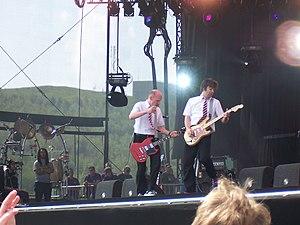
The Presidents of the United States of America, souvent abrégé PUSA, The Presidents ou Pot USA, est un groupe de rock alternatif américain, originaire de Seattle, dans l'État de Washington. Il est formé en 1993 et se sépare en 2016. Pendant 23 ans d'existence, le groupe compte un total de six albums studio.